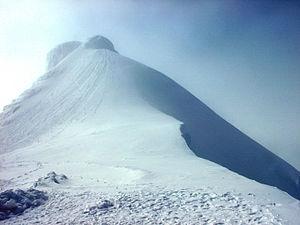
Le Snæfellsjökull ['stnaiːfɛlsˌjœkʏtl˳] est un stratovolcan d'Islande surmonté d'une calotte glaciaire qui culmine à 1 446 mètres d'altitude. Il est situé à l'extrémité occidentale de la péninsule de Snæfellsnes.
Les stratovolcans listés ci-dessous sont actifs ou l'ont été pendant l'Holocène. Le Global Volcanism Program de la Smithsonian Institution en dénombre plus de 700.